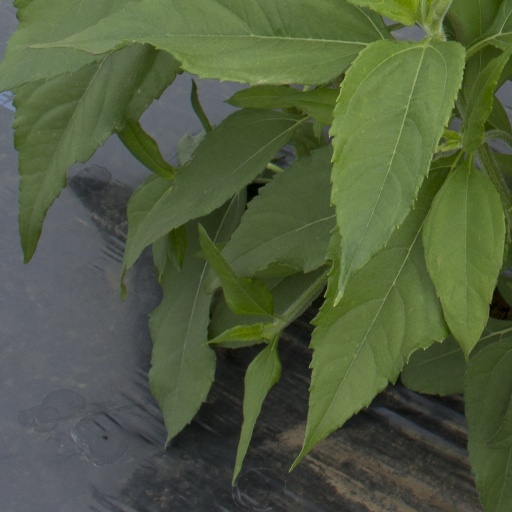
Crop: Jerusalem artichoke